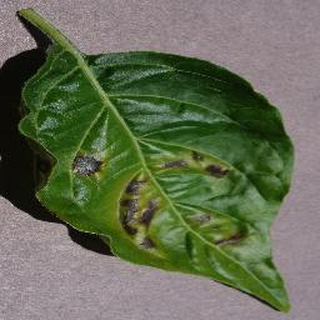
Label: bell_pepper_bacterial_spot